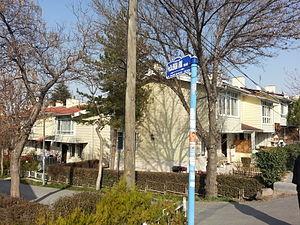
Engin Arık est une physicienne nucléaire turque. Elle est professeur et chef du groupe de physique expérimentale des hautes énergies à l'Université du Bosphore.